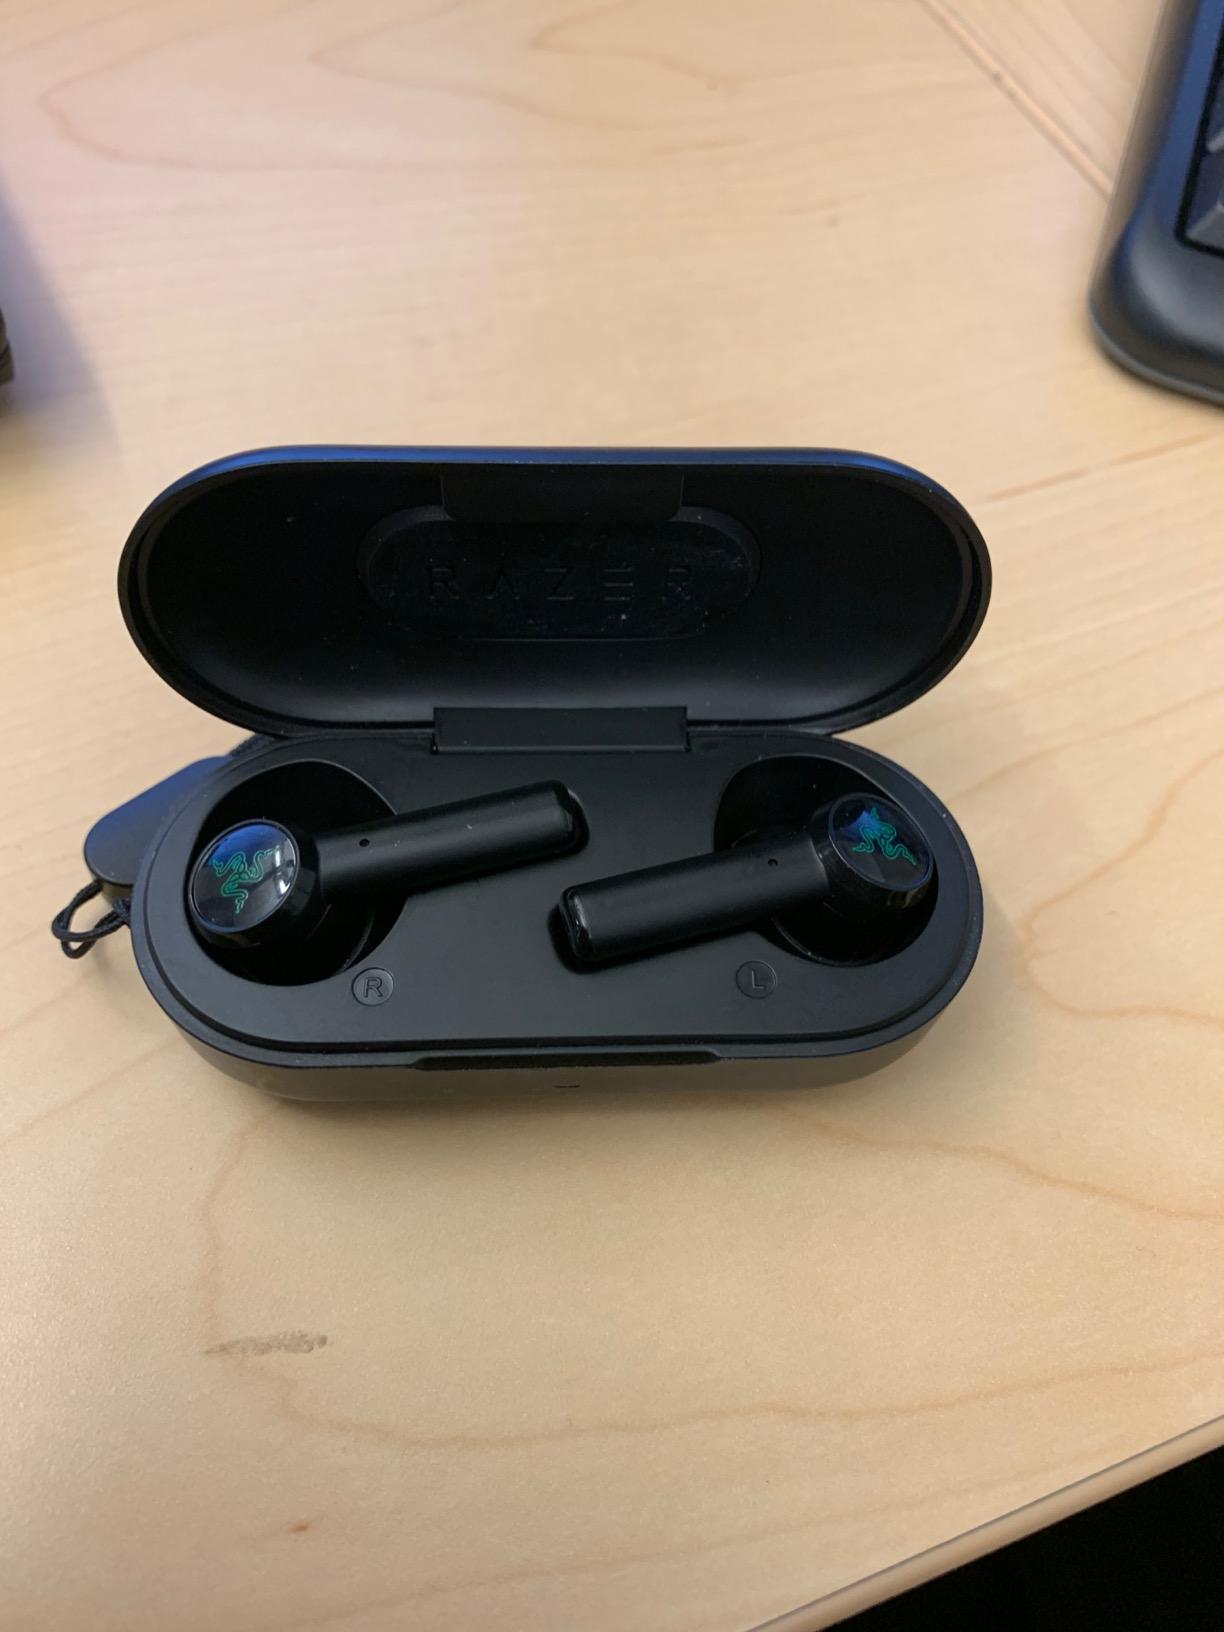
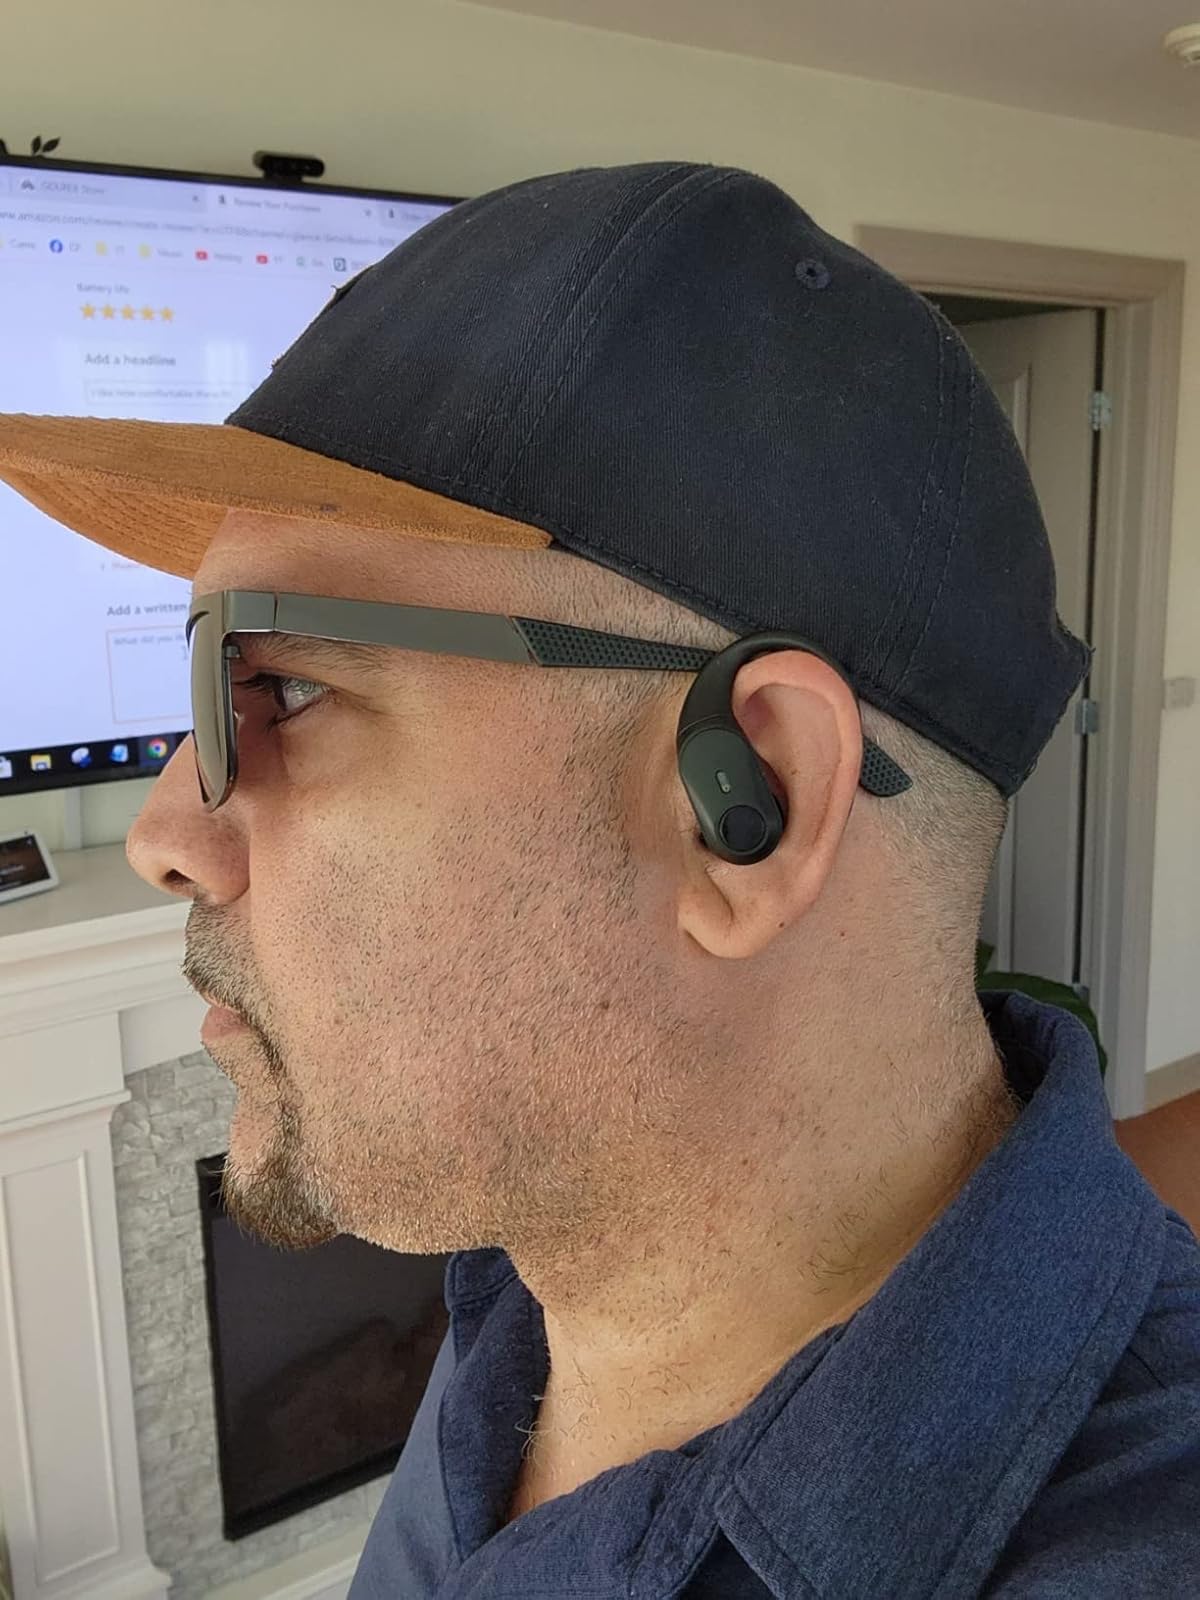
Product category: earbuds
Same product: no